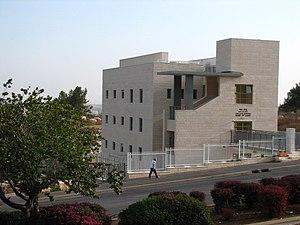
Gilo est une ville israélienne située dans le sud-ouest de Jérusalem-Est, avec une population de 40 000 personnes, principalement de confession juive. La ville est située en Cisjordanie, annexée par Israël à la suite de la Guerre des Six Jours en 1967, et dans les limites de la municipalité de Jérusalem depuis la Loi de Jérusalem de 1980. Gilo fait partie de l' « anneau de quartiers » entourant la ville.